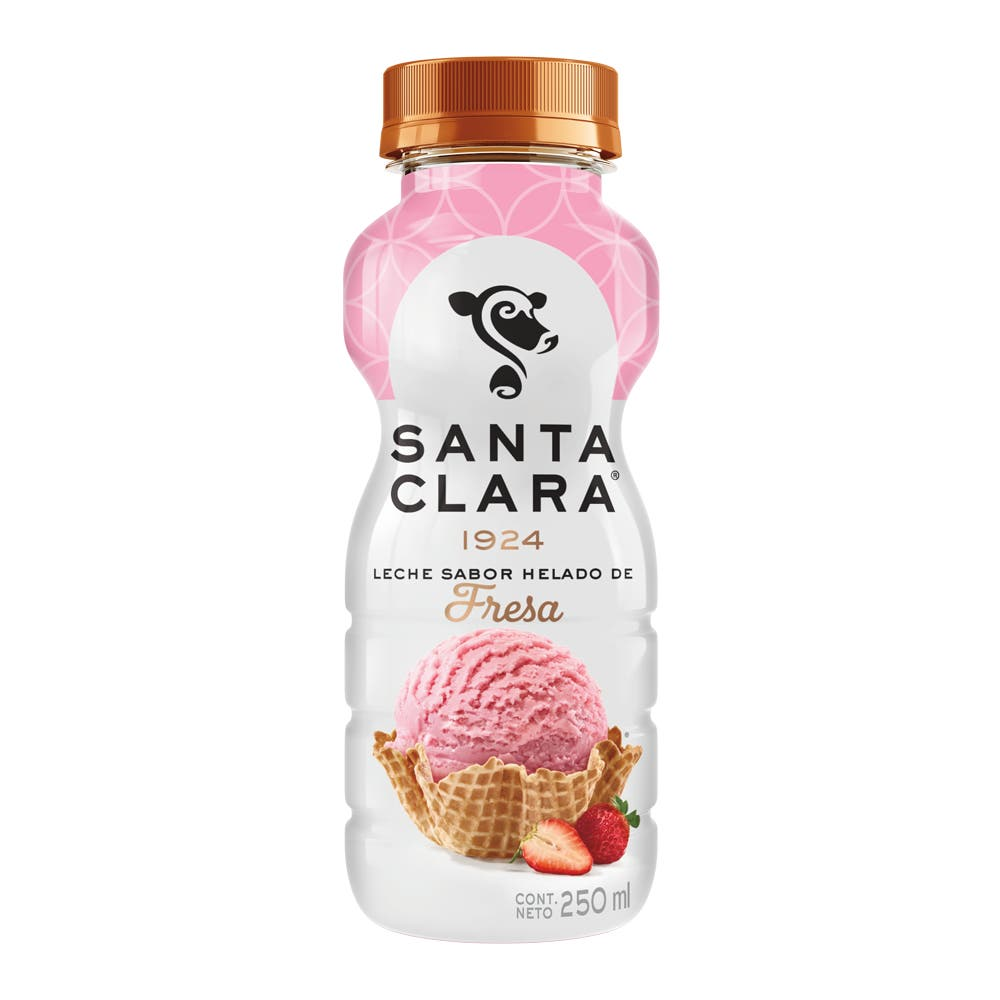
A Santa Clara strawberry icre cream flavor milk  in a 250-milliliters plastic bottle